The Columbia Anthology of Modern Chinese Drama

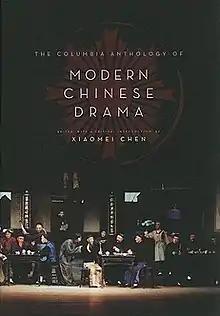
First edition

The Columbia Anthology of Modern Chinese Drama is a 2010 book edited and introduced by Xiaomei Chen and published by the Columbia University Press.